ScaleWings SW51 Mustang

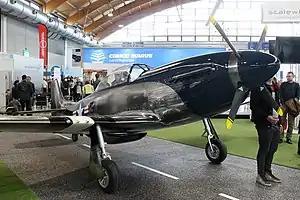

The ScaleWings SW51 Mustang, formerly marketed as the FK-Lightplanes FK51 Mustang, is an Austrian ultralight, light-sport aircraft and homebuilt aircraft that was designed by ScaleWings of Strasswalchen, Austria and was initially produced by FK-Lightplanes of Krosno, Poland, who introduced it publicly at the AERO Friedrichshafen show in 2013. After FK-Lightplanes ceased production, the design was built by ScaleWings.